Ismail Ahmed (businessman)

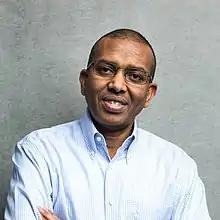
Ahmed in 2015

Ismail Ibrahim Ahmed is a Somali-British entrepreneur and the founder and chairman of WorldRemit, a money transfer company, and director of the Sahan Foundation International.